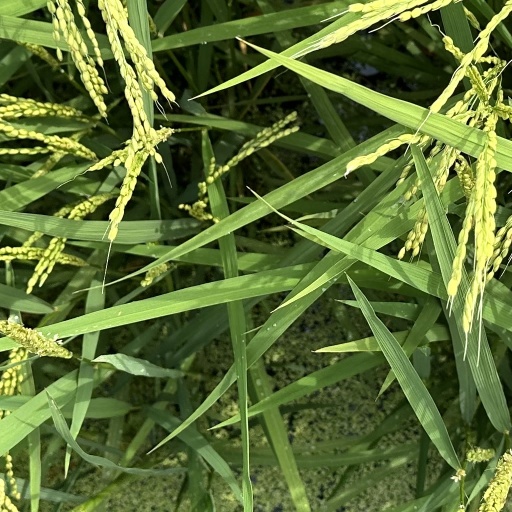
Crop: rice